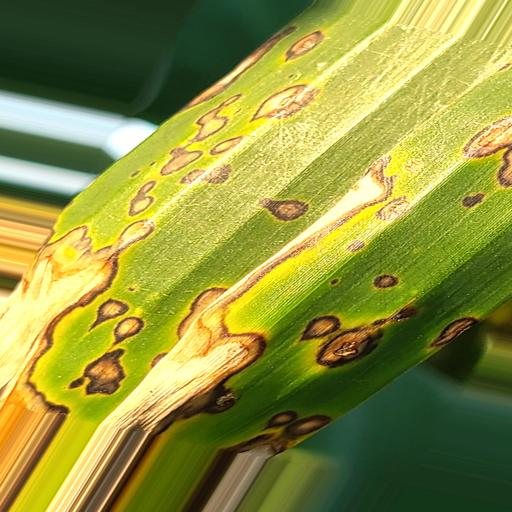
Label: black_sigatoka